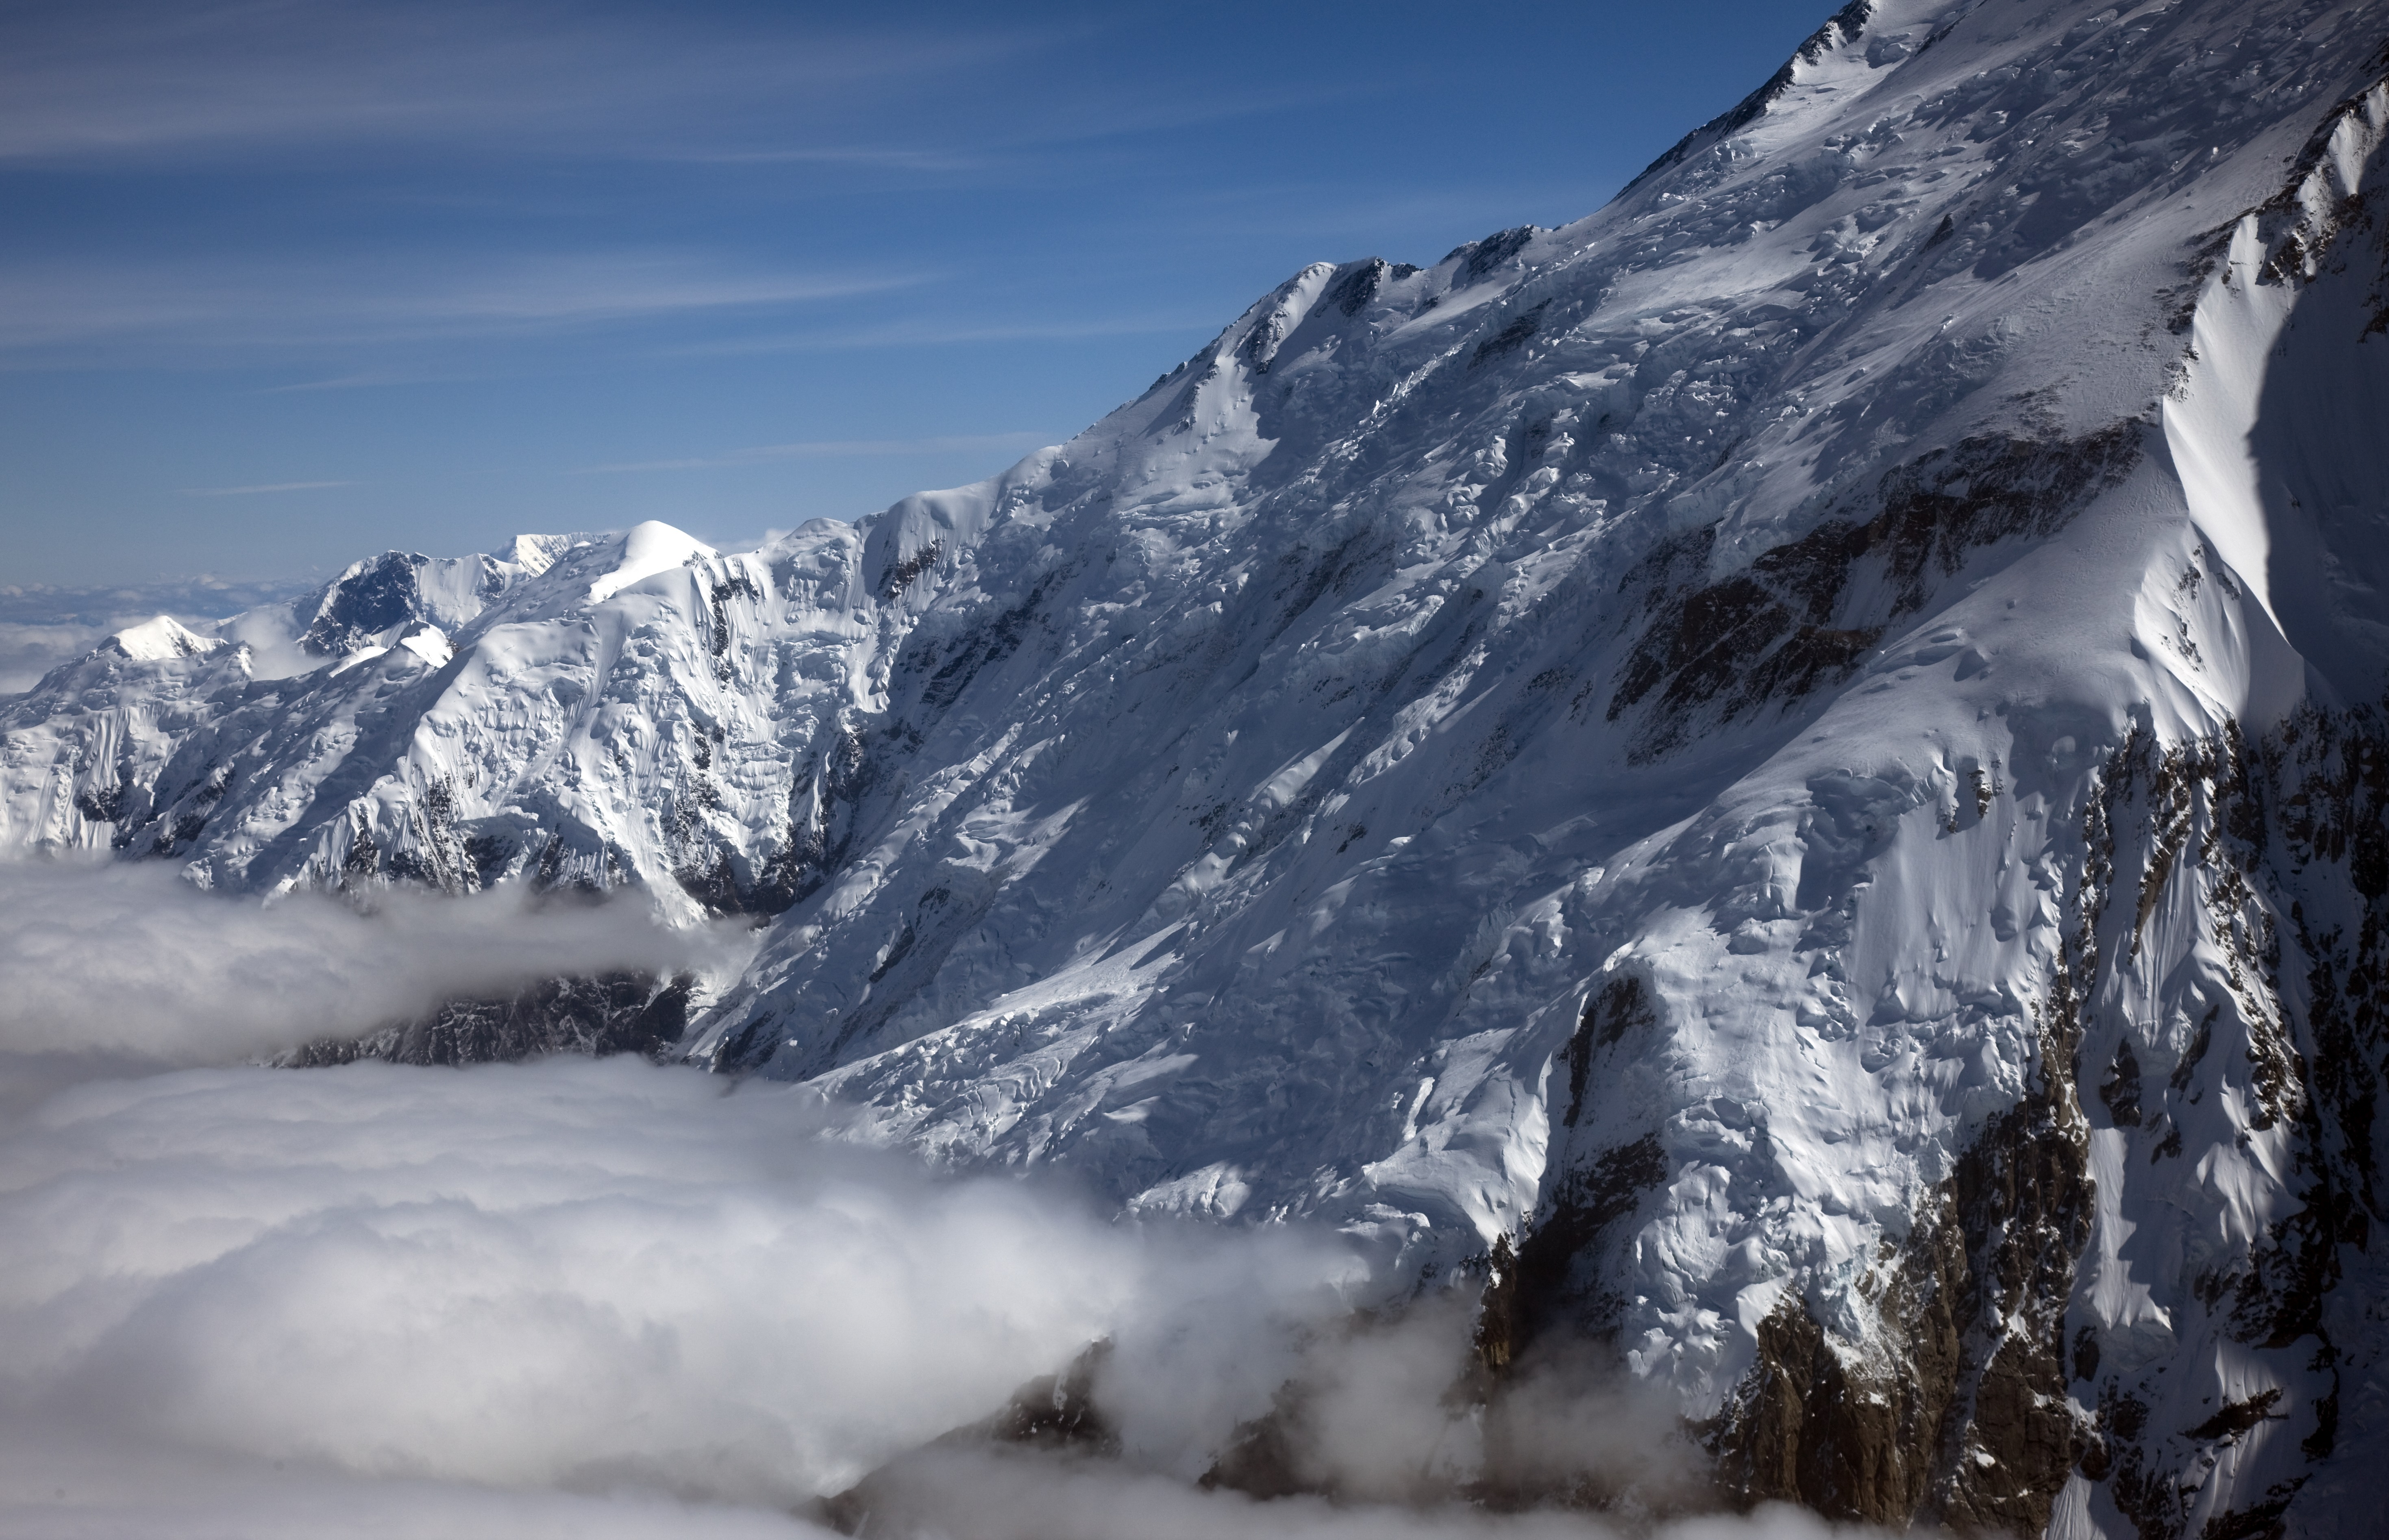
landscape, outdoor, wilderness, mountain, snow, winter, adventure, view, mountain range, ice, scenic, glacier, weather, usa, national park, season, ridge, summit, mountaineering, rocks, mountains, alps, cirque, alaska, denali, landform, ski touring, ski mountaineering, mount mckinley, geographical feature, mountainous landforms, glacial landform, geological phenomenon